Junior Mehmood

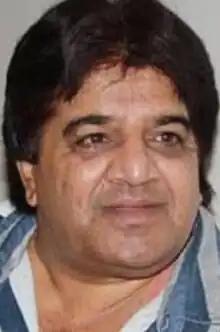

Naeem Sayyed (15 November 1956 – 8 December 2023), known professionally as Junior Mehmood, was an Indian actor, singer, Marathi film director, and producer. The name Junior Mehmood was given to him by Mehmood Ali.